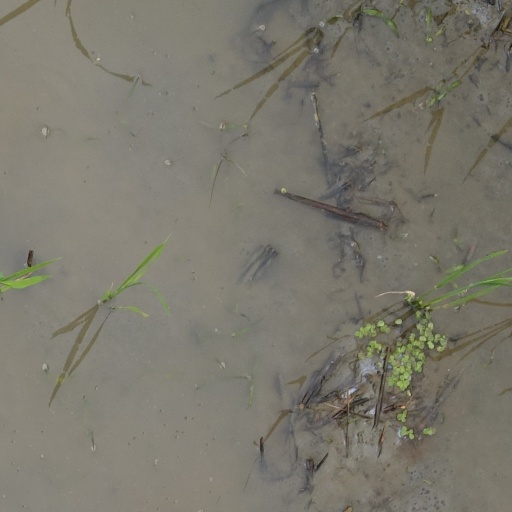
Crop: rice